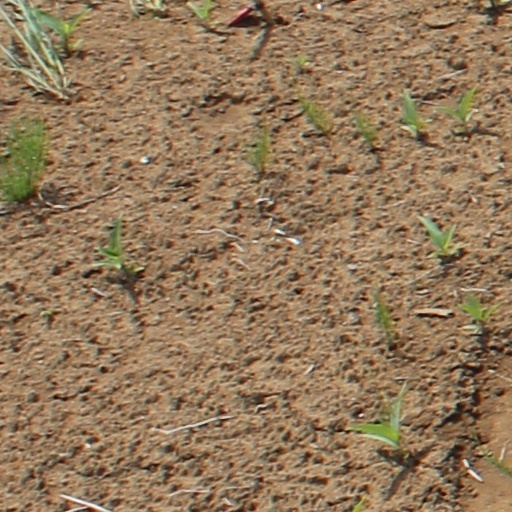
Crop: wheat